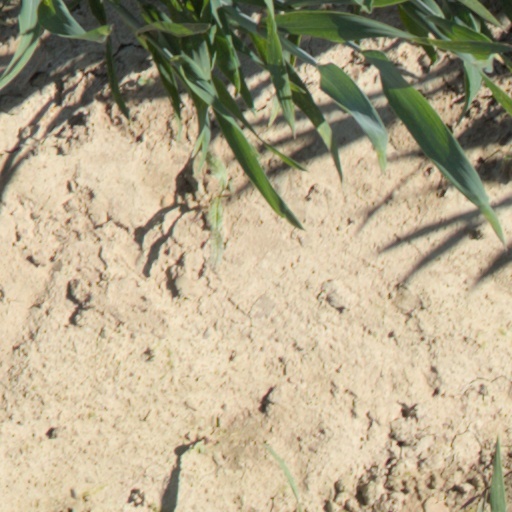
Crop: wheat